Mortimer Wheeler

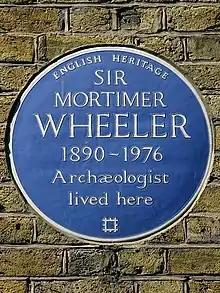
A blue plaque marks Wheeler's former residence in the City of Westminster, London

From 1954 onward, Wheeler began to devote an increasing amount of his time to encouraging greater public interest in archaeology, and it was in that year that he obtained an agent. Oxford University Press also published two of his books in 1954. The first was a book on archaeological methodologies, "Archaeology from the Earth", which was translated into various languages. The second was "Rome Beyond the Imperial Frontier", discussing evidence for Roman activity at sites such as Arikamedu and Segontium. In 1955 Wheeler released his episodic autobiography, "Still Digging", which had sold over 70,000 copies by the end of the year. In 1959, Wheeler wrote "Early India and Pakistan", which was published as part as Daniel's "Ancient Peoples and Places" series for Thames and Hudson; as with many earlier books, he was criticised for rushing to conclusions.